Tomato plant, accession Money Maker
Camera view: horizontal (90 deg, fisheye); turntable rotation: 0 degrees
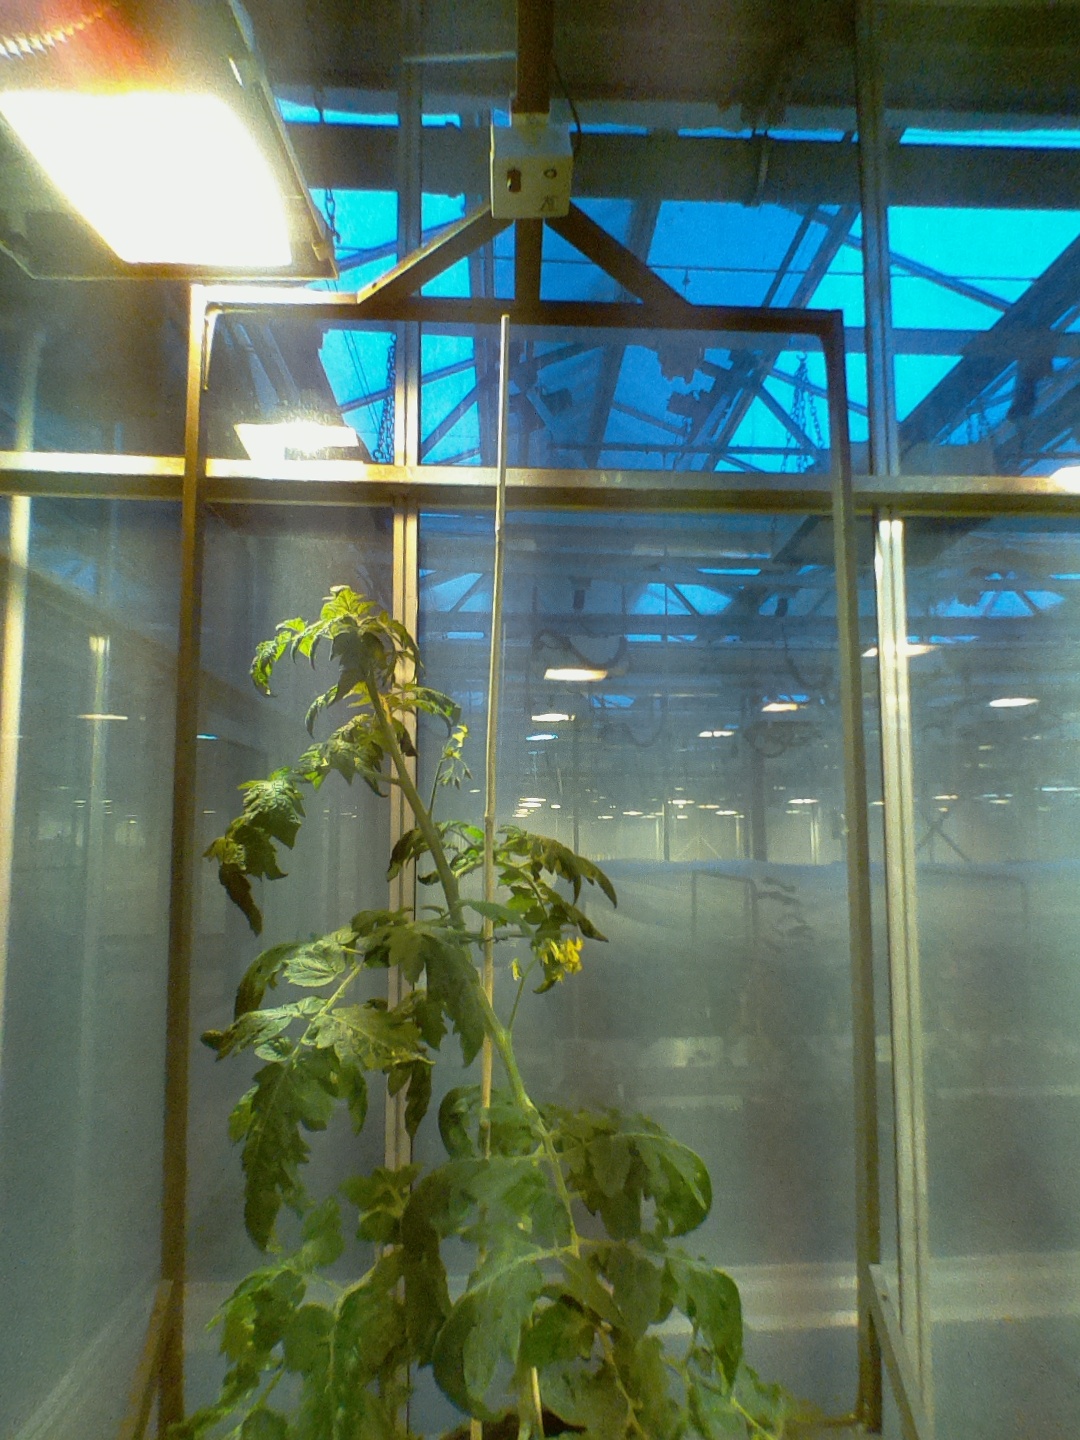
BBCH growth stage 66: Full flowering, 60%-70% of flowers open, more petals falling